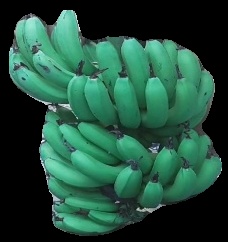
Variety: pachbale
Grade: grade3